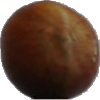
Label: Nut Forest 1